Carla Barnett

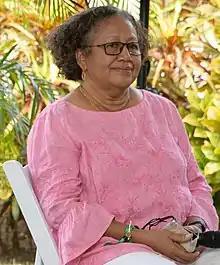
Barnett in 2021

Carla Natalie Barnett (born 16 February 1958) is a Belizean economist and politician, currently serving as Secretary-General of the Caribbean Community (CARICOM) since 2021.